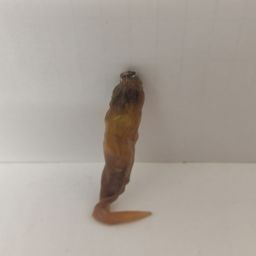
Crop: Chile Pepper
Quality: Damaged